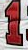
Number: 1